1967 Gillette Cup final

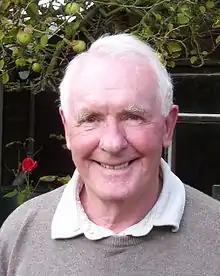
Mike Denness

Played in front of a sell-out crowd of 20,000 people at Lord's, Kent captain Colin Cowdrey won the toss and chose to bat first. Mike Denness and Brian Luckhurst opened the batting for Kent. Denness began by scoring quickly, accounting for 50 of the team's 78 runs after just over an hour of the match, before being caught behind by Geoff Clayton off the bowling of Bill Alley. John Woodcock, writing in "The Times" described Denness' contribution as being "the one innings of quality" in an "ordinary" match. Luckhurst played a patient innings, and shared a second-wicket partnership of 60 with Shepherd. Once their top-order batsmen were out, Kent collapsed from 138 runs for the loss of one wicket to 150 for seven. Cowdrey, Dixon, Stuart Leary and Alan Brown were all dismissed for scores of one or less. A late partnership between Alan Knott and Alan Ealham, who scored 21 and 17 respectively before both were run out, helped to push Kent's score on to 193 all out after 59.4 overs, two deliveries short of the full 60-over innings. Somerset's bowling was led by Alley, who took three wickets and conceded 22 runs from his 12 overs. Woodcock described his bowling during the match as being of "the utmost cunning". Somerset's other bowlers fared less well; Roy Palmer also collected three wickets, but was expensive, conceding nearly five runs per over.